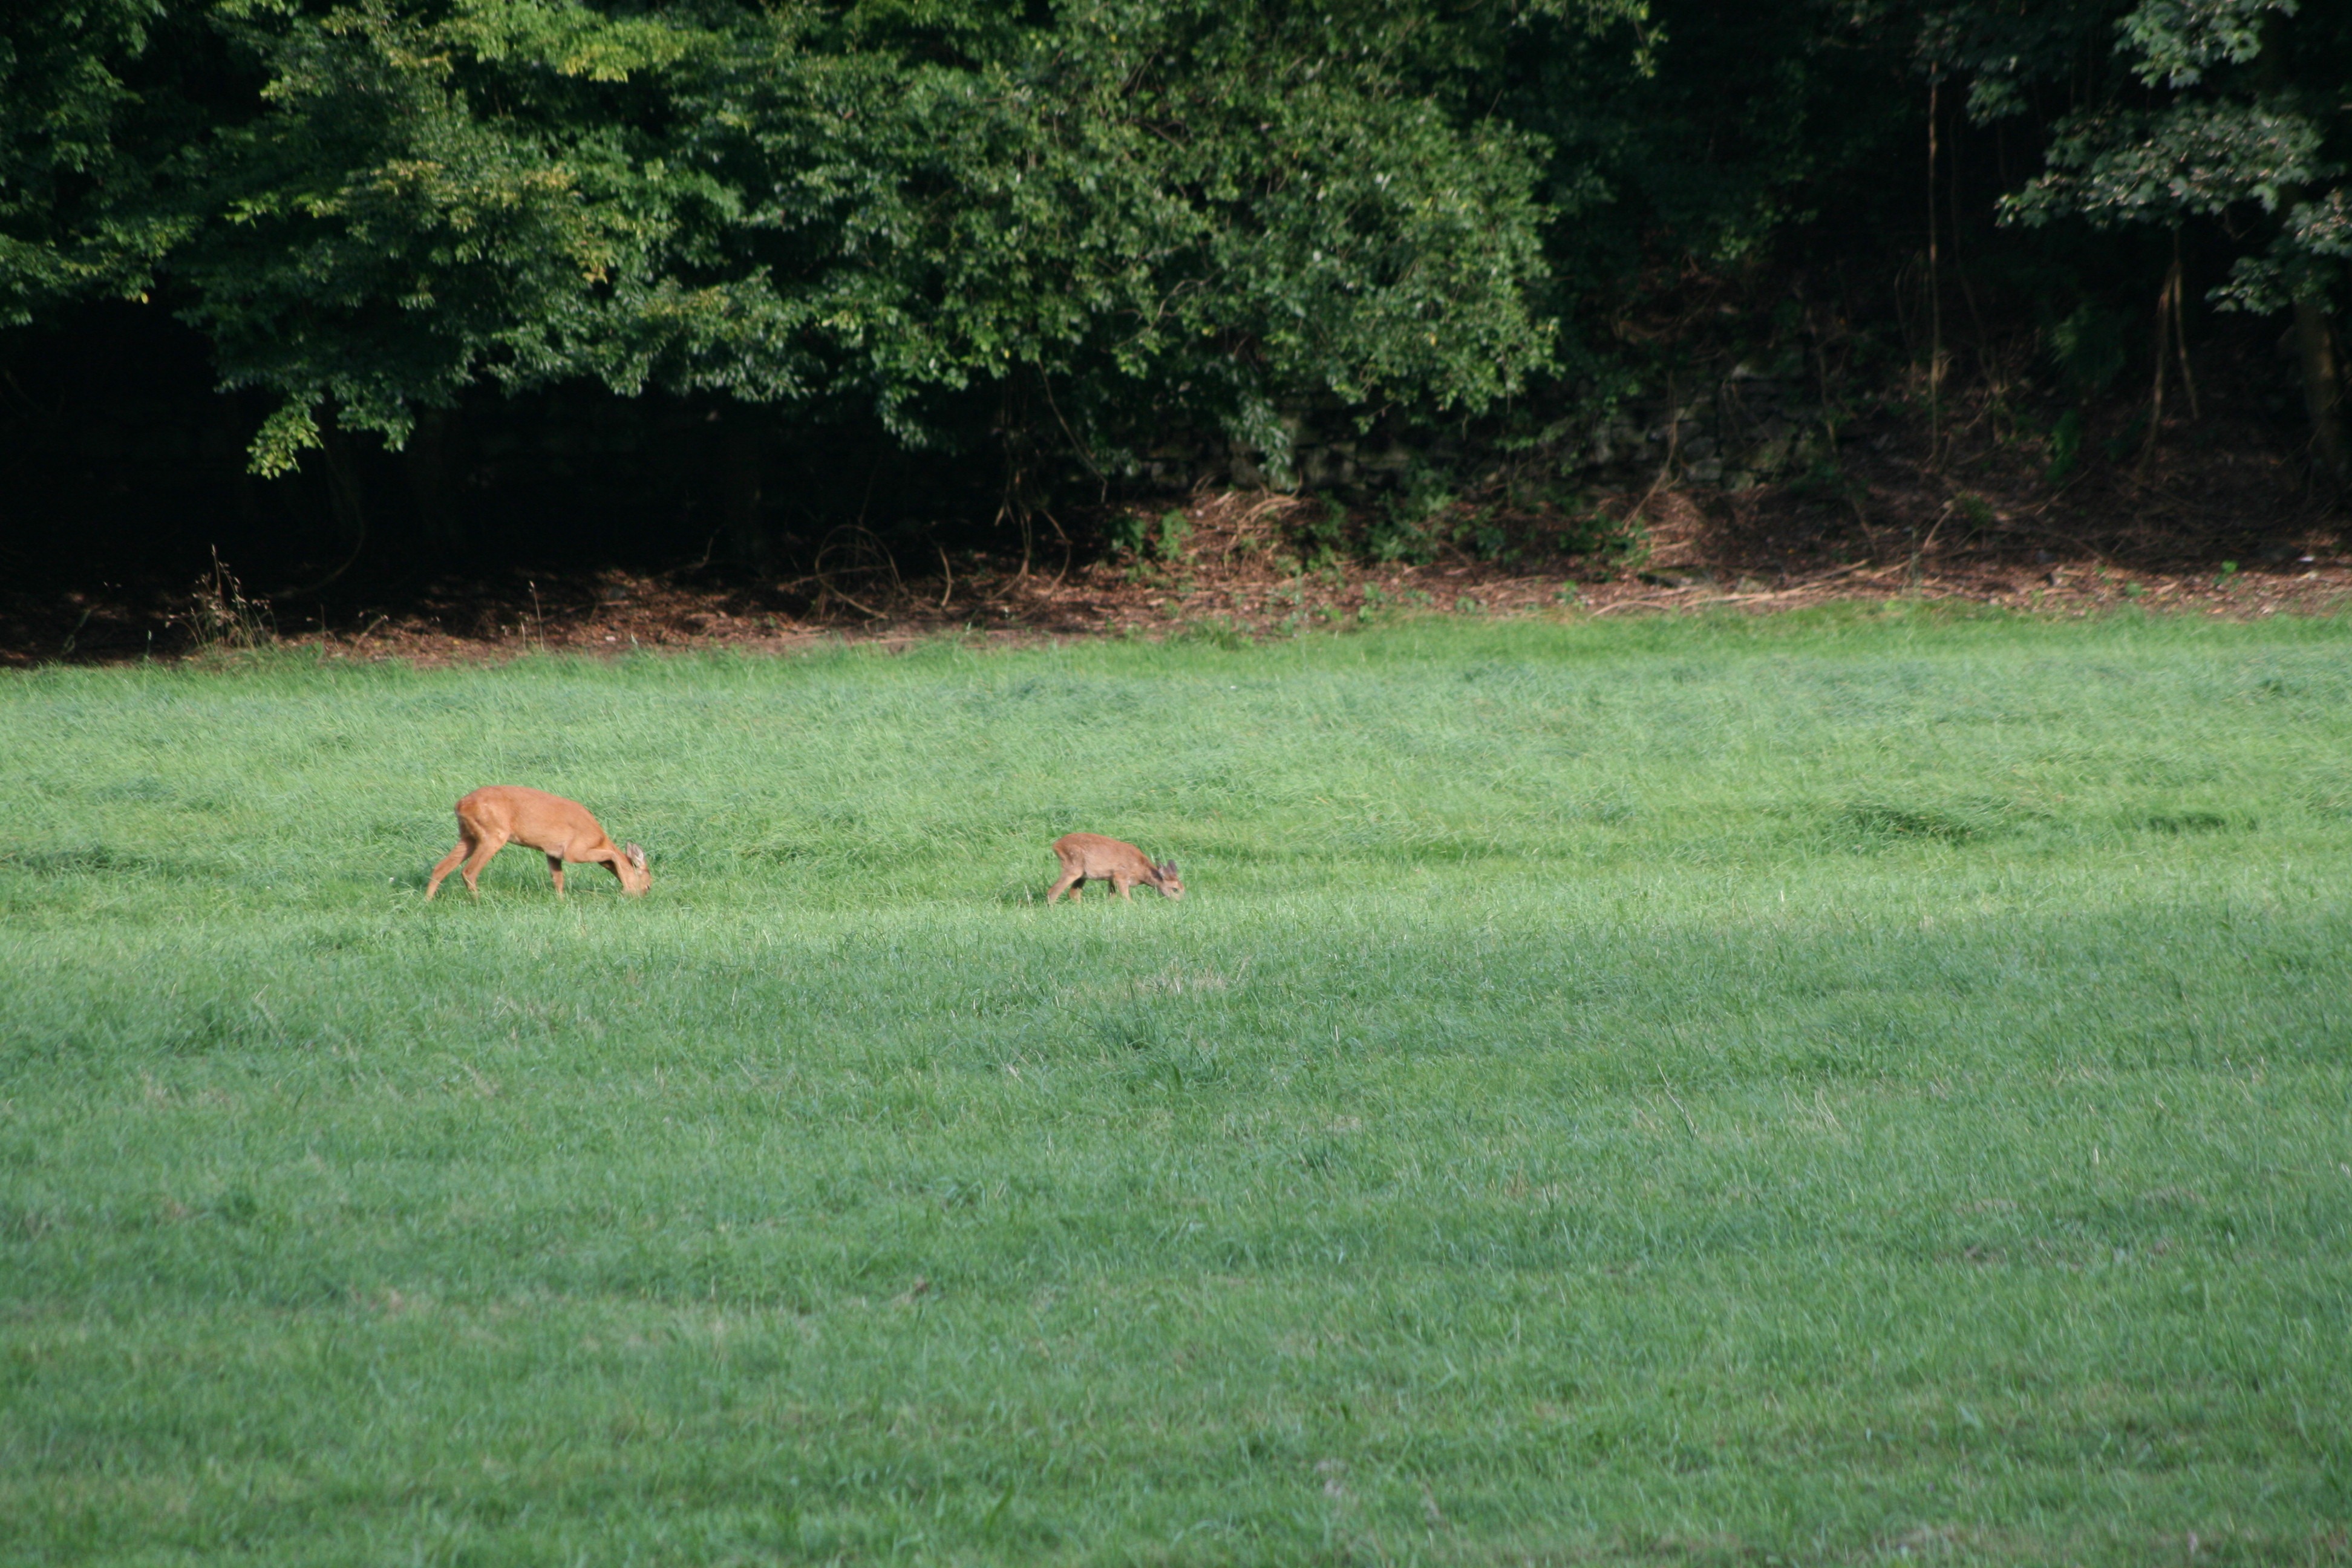
nature, forest, grass, field, farm, lawn, meadow, prairie, flower, summer, wild, green, pasture, grassland, yard, roe deer, scheu, idyll, rural area, kitz, aue, grass family, rieke